Khalil Beidas

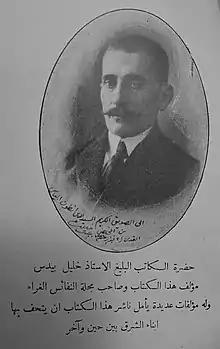
Khalil Beidas from 1924 book of short stories

Beidas was born in Nazareth, Ottoman Palestine, vilayet of Syria in 1874 and studied at the Russian Orthodox "al-Muskubīya" (presently, according to Edward Said, a detention and interrogation centre predominantly for Palestinians) and the Russian Teachers' Training Centre in Nazareth (now an Israeli police station), which had been founded in that town in 1886. There were no tuition fees for Palestinian students, and though teaching was in Arabic, high importance was placed on studying Russian. In his recollections, Beidas stated that:'In those days, Russian schools in Palestine were, without doubt, the best.' He graduated in 1892. Beidas' education was on a basis of classical Arab culture, and, though a Christian, Beidas achieved renown as a hafiz. In his early twenties, Beidas was appointed headmaster of Russian missionary schools in many parts of Syria and Palestine. Later, he became the senior Arabic teacher at Anglican-run St. George's School in Jerusalem.